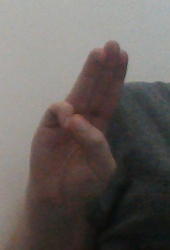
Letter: thaa